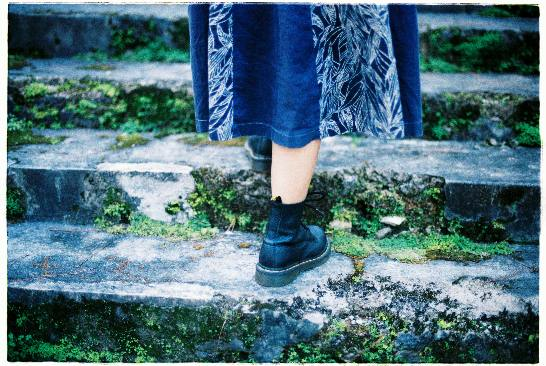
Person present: No